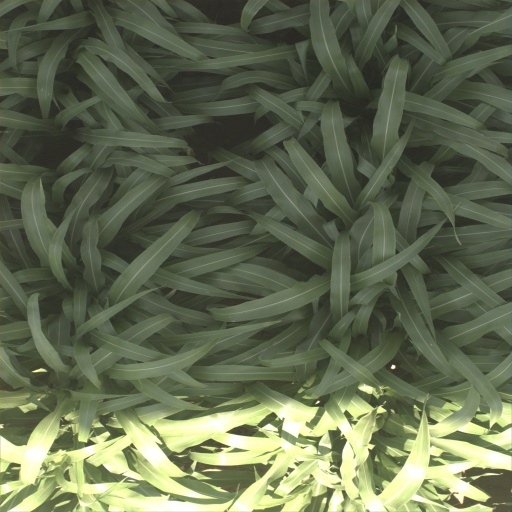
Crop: sorghum